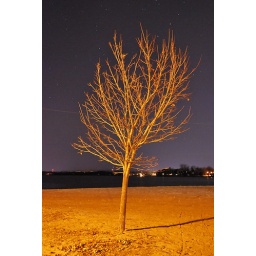
The yellow street lights gives a mystic glow to the environment, specially in long exposure